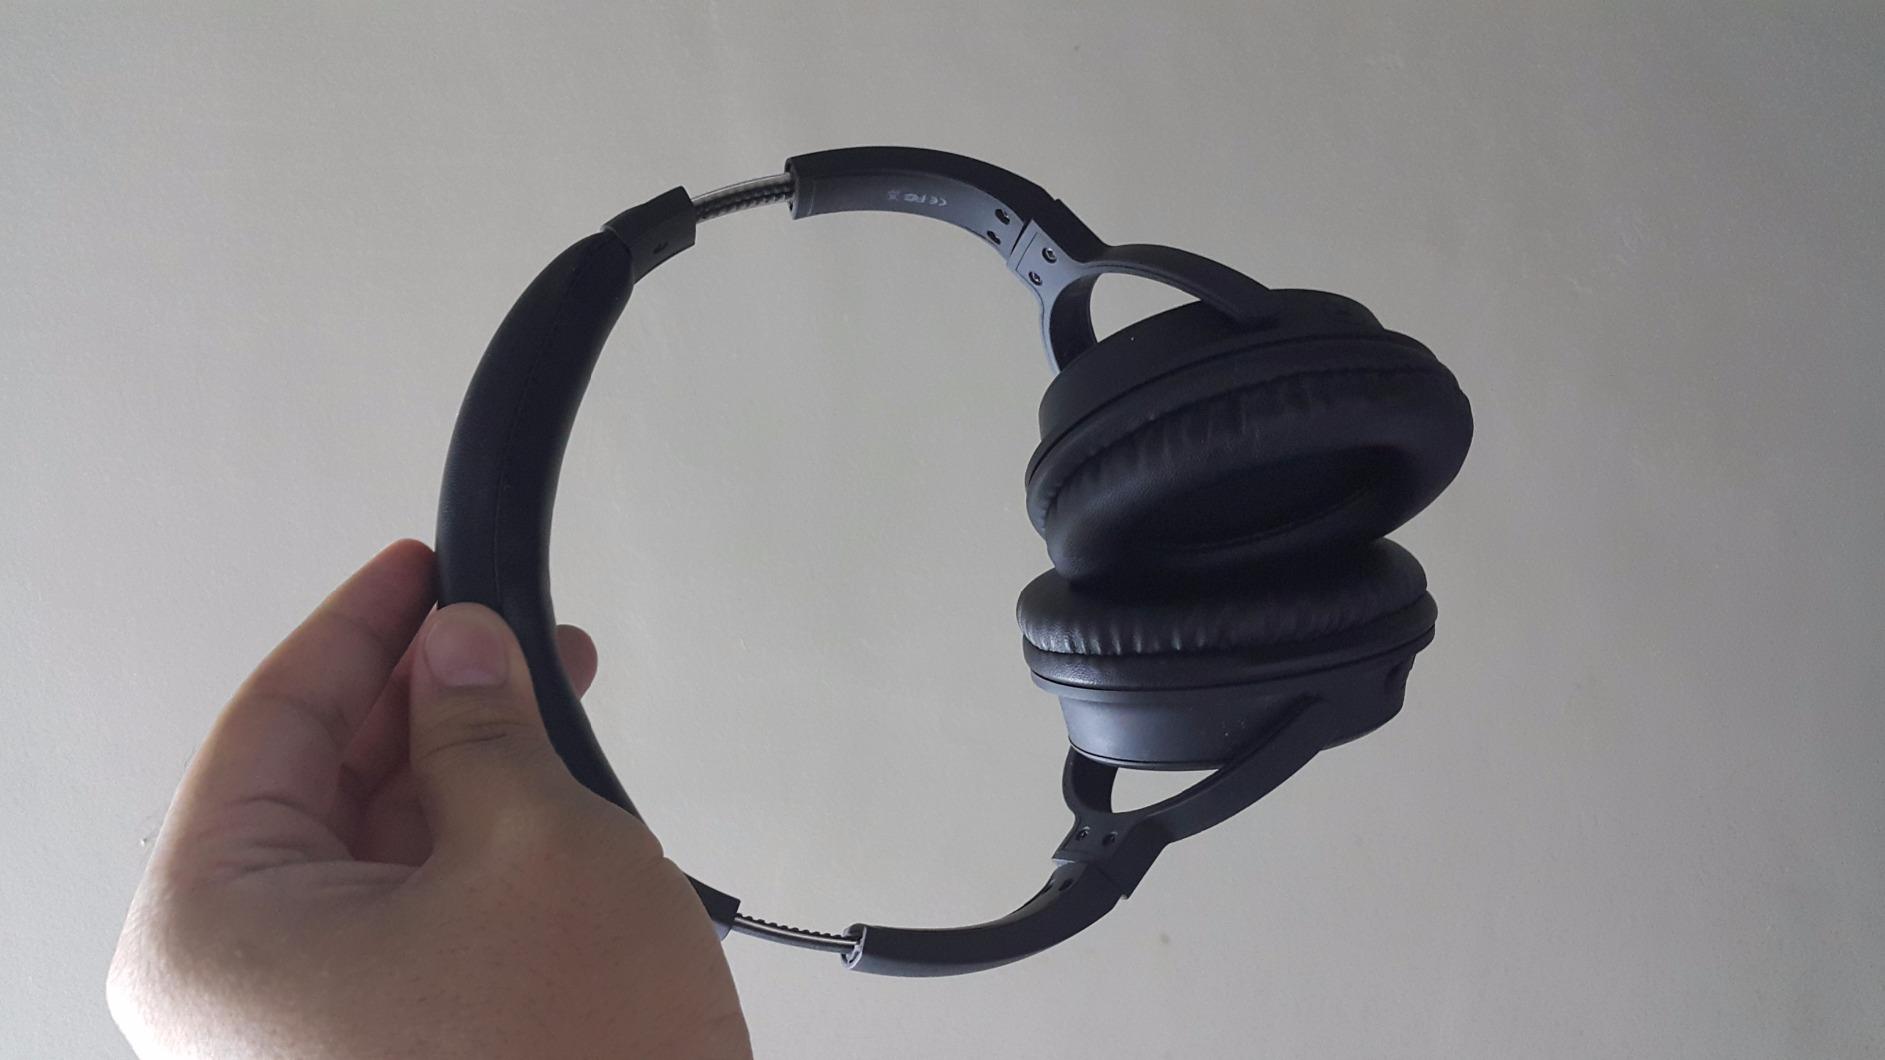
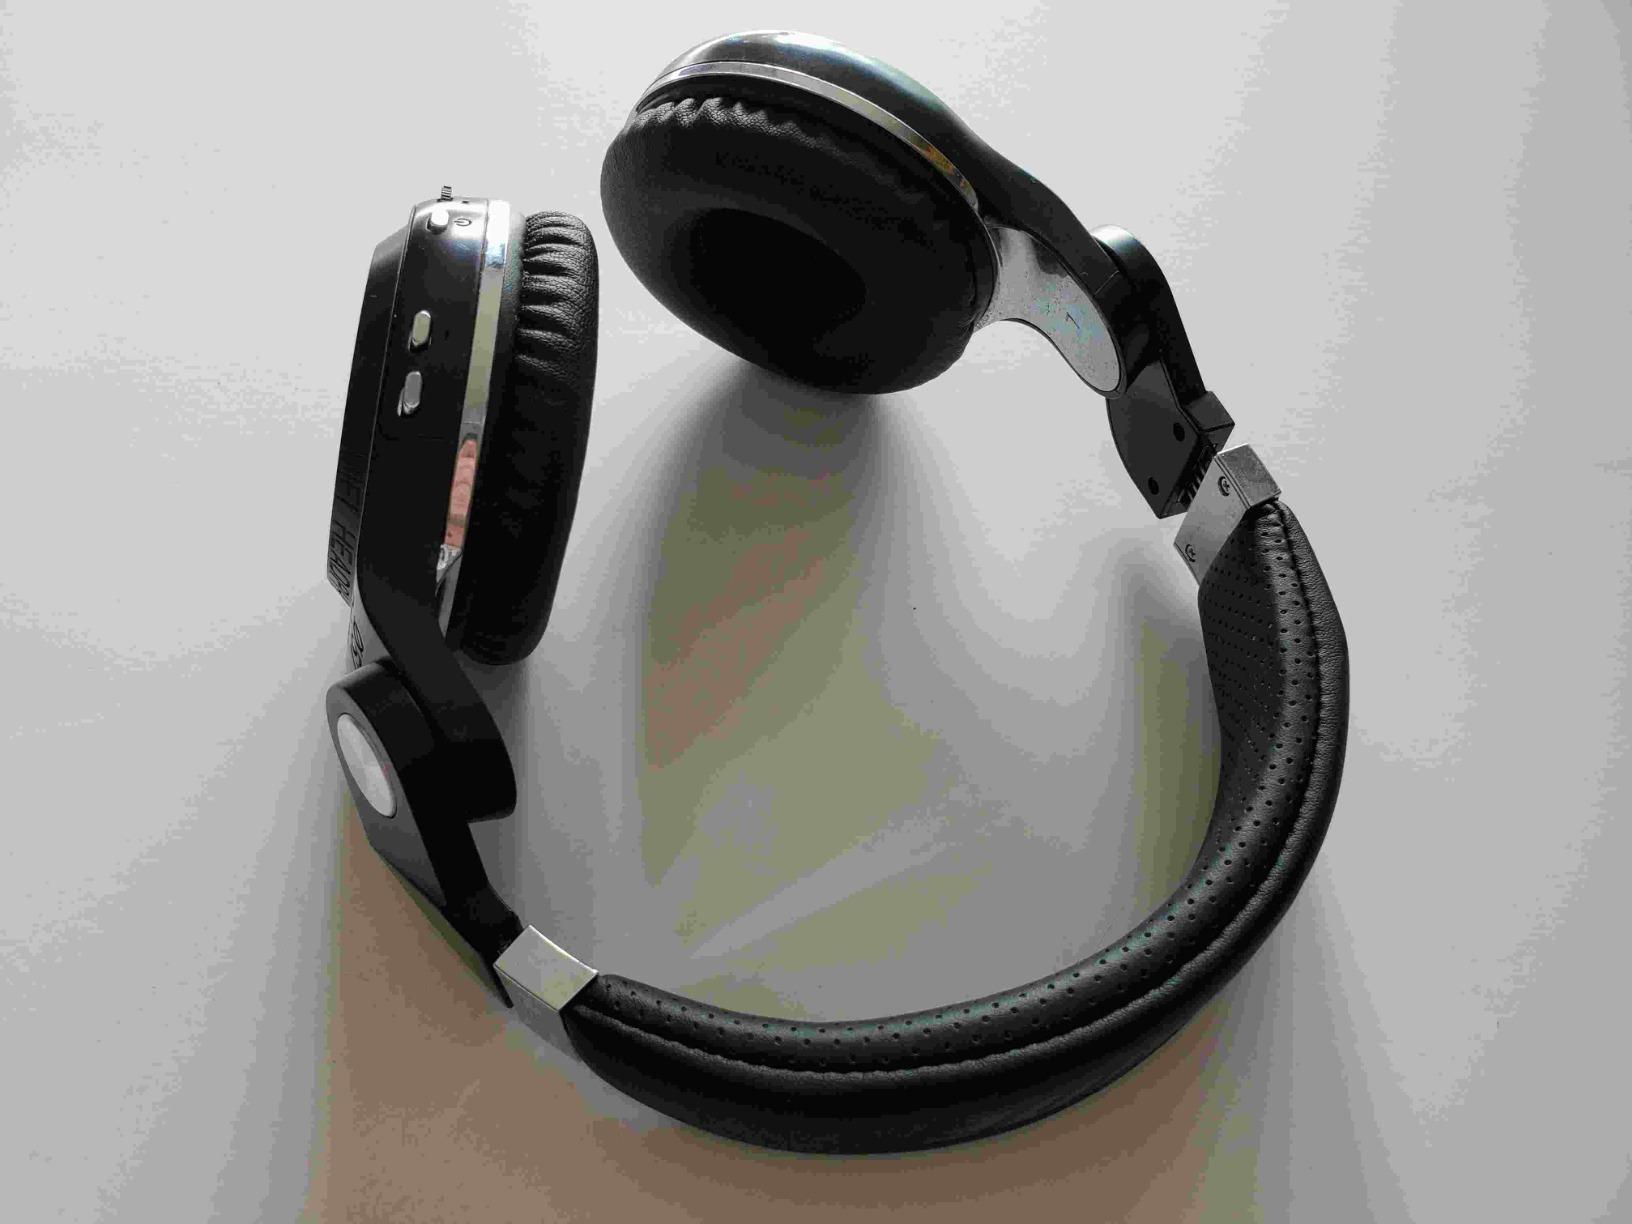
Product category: headphones
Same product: no